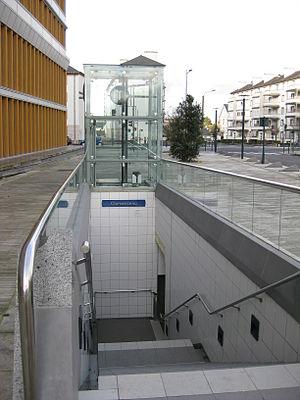
Entrée Station Métro Clemenceau Rennes
La liste des stations du métro de Rennes, en France, comprend 15 stations, depuis le 15 mars 2002. Toutes les stations du métro sont accessibles aux personnes à mobilité réduite.
Clemenceau est une station de la ligne a du métro de Rennes, située à l'intersection de l'avenue Henri Fréville et du boulevard Georges Clemenceau, cette intersection formant une limite entre les quartiers Binquenais, Sainte-Thérèse, Villeneuve et Chalais à Rennes, préfecture de la région Bretagne. Elle dessert notamment l'hôtel de Rennes Métropole et le quartier Margueritte, occupé par la gendarmerie nationale.